Rx Murder

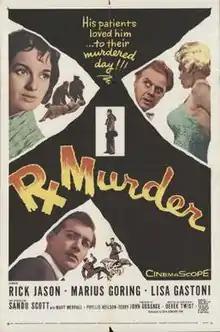
Theatrical release poster

Rx Murder is a 1958 American crime film directed by Derek Twist and written by John W. Gossage and Derek Twist. It is based on the 1955 novel "The Deeds of Dr. Deadcert" by Joan Fleming. The film stars Rick Jason, Lisa Gastoni, Marius Goring, Sandu Scott, Mary Merrall and Vida Hope. It was released on February 18, 1958 by 20th Century Fox.